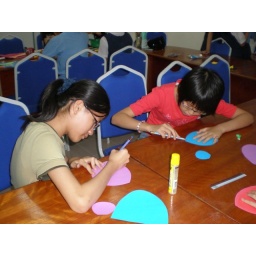
That girl in red better be careful with that blade~~~!!!